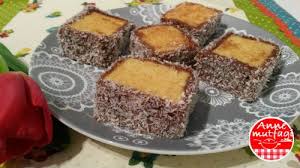
Yemek: lokum